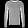
Label: Pullover